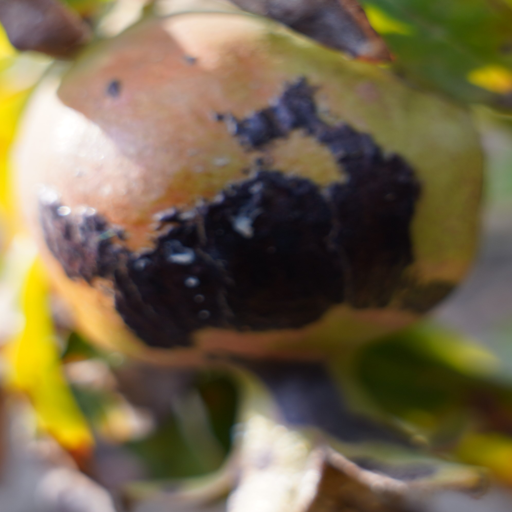
Label: Colletotrichum spp